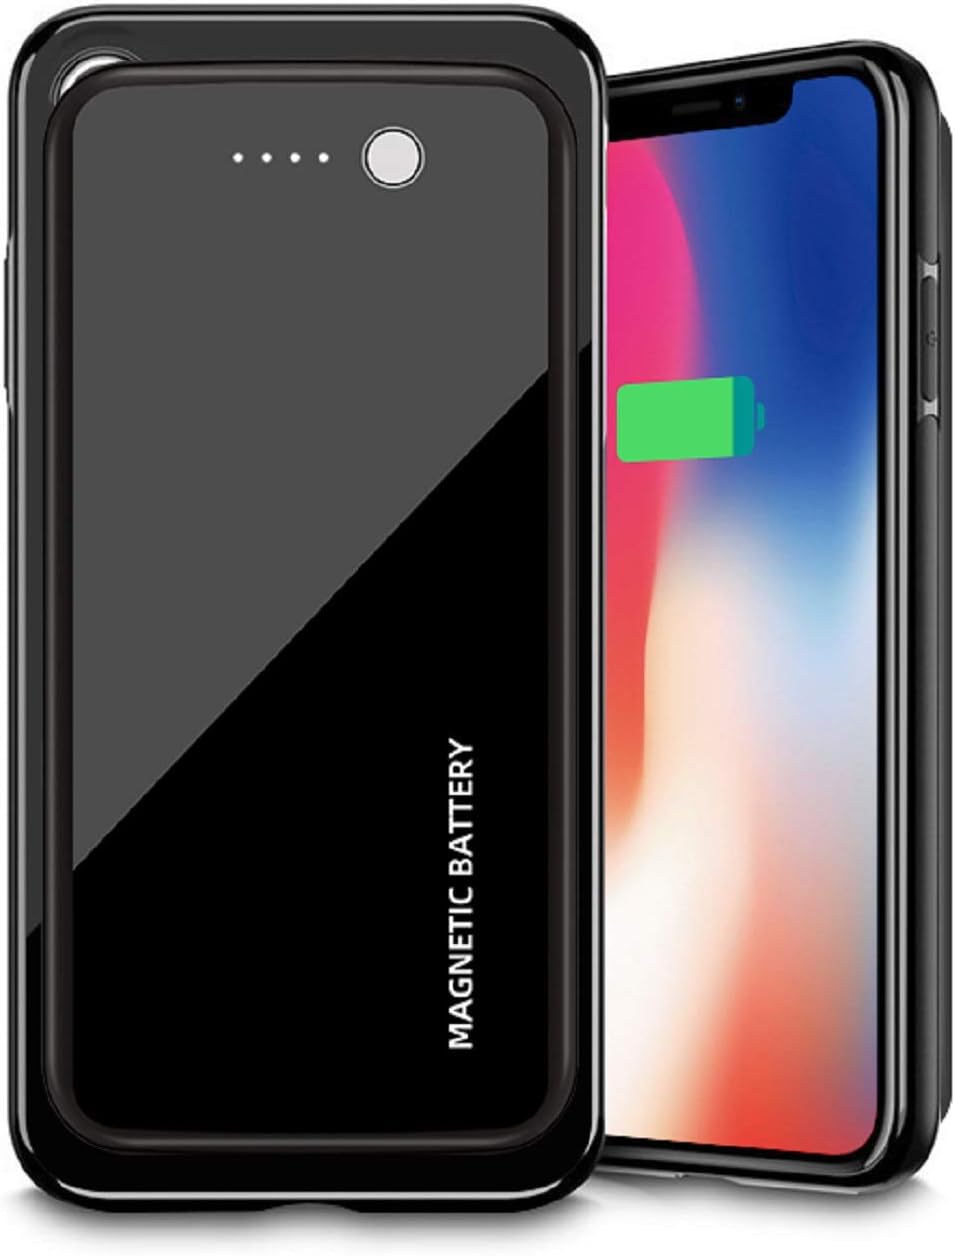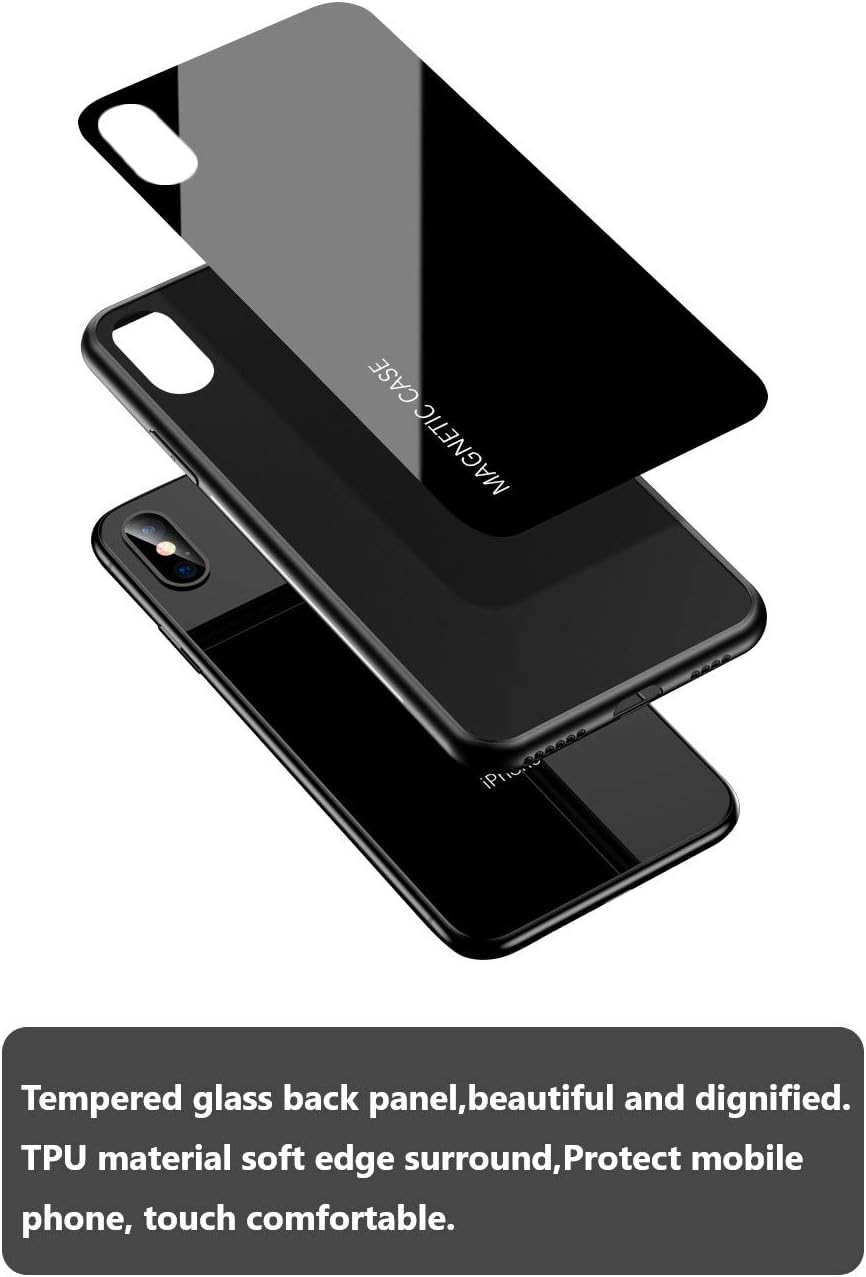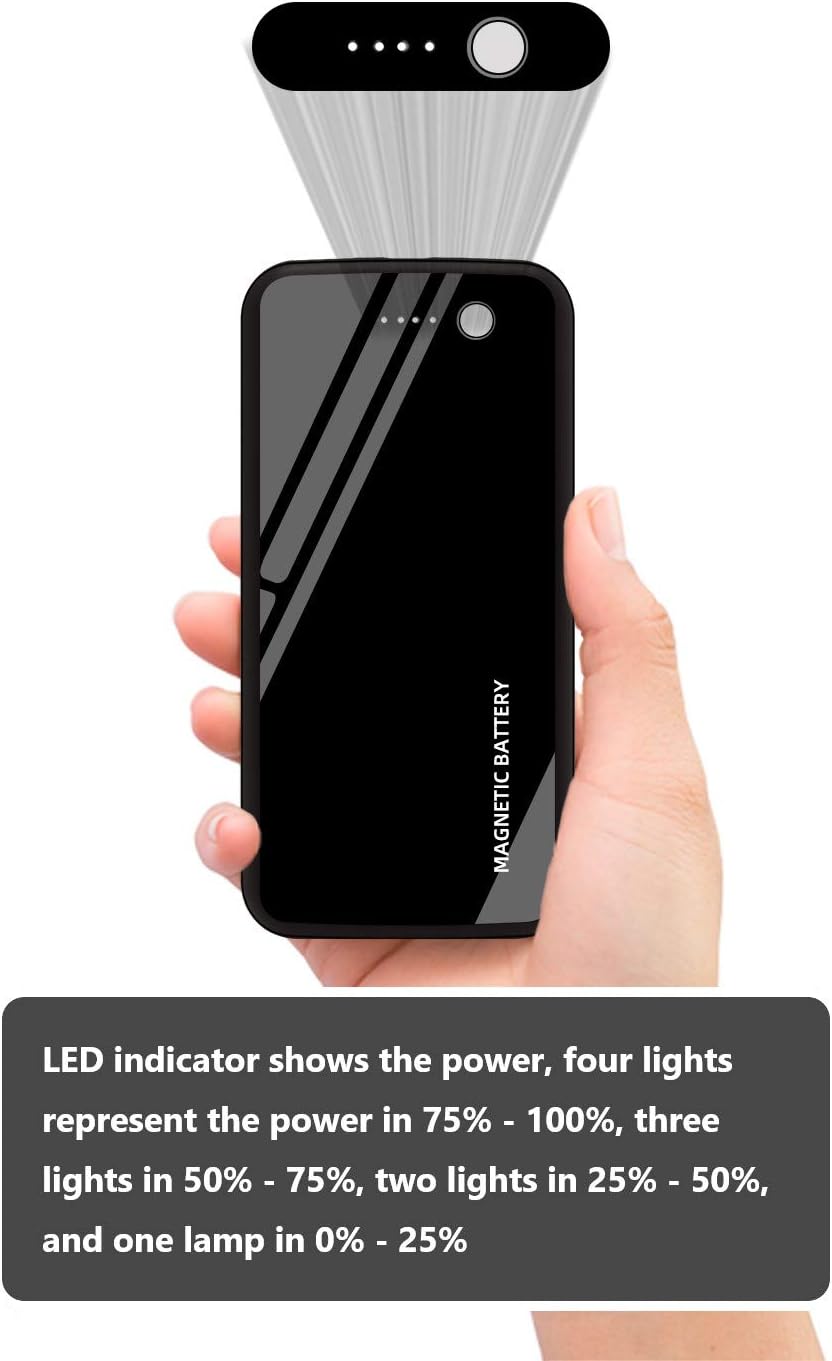
JFmori Wireless Charging Battery Case 5000mAh,Separable Magnetic Battery Case Protective Portable Battery Case,Rechargeable Extend Battery Pack Support Qi Cover Case (Black, iPhone 8/SE 2020)
Category: Cell Phones & Accessories
JFmori Separable Magnetic Wireless Battery Case 10000mAh >Notes 1. This charger's case and battery part is clip by magnetic,not compatible with normal phone case,the products is a cases and battery part together. 2. This charger case part can protect your phone in daily use,but not professional cell phone armor. 3. This battery case compatible with the phone shows on the SKU because of the case size different. 4. This wireless battery case will automatically turn on when you clip the battery and the case together. 5. This Cordless battery case will automatically turn off when the phone fully charged,if you want turn it off just double click the power button on the back of the battery part. 6. This battery case clip through magnetic function,and the silicone on the wireless panel is use for anti slip when battery and phone case cliped. 7. This battery case only support Qi wireless charge to your phone ,but not support wireless charging to the battery itself. 8. This battery case for iphone SE2020 and Iphone 8 only has 5000mAh capacity because the size of the phone. How to use 1. Install your phone into the phone case,and fully charge the battery part,then clip them together,it will automatically turn on and begin to charge. 2. To turn off the battery,double click the power button on the back of the battery part. Specification - Capacity : 10000mAh - Input : 5V2A - Output wired : 5V2A - Output wireless : 5V1A - Power Indicate 1 LED light 1%-25%,2 LED light 25%-50%,3 LED light 50%-75%,4 LED light 75%-100%. Package Included : 1 X Battery Case part 1 X 10000mAh Battery Part
Features: This Ture Wireless Battery Charging Case use the new wireless technology to charge your phone,basically it's a portable Qi Supported charger with our magnetic design,it can clip on the back of your phone and support you when you on the go.Only need your phone support Qi wireless charging function then no need use any cable.But also consider about customer needed,on the charger side it still keep 1 USB output to let you charge your other devices which not support Qi function. | Our Cordless Backup Charger Case is Compatible for Iphone SE2020（Iphone 8），Iphone 11,Iphone 11 pro,Iphone X/Xs,Samsung Note 10.Our Cases will not affect the normal use of the interface on your phone. You can still use lightning to charge your phone, or 3.5mm headphone connector,bluetooth accessories also can go.We keep molding new release phone cases to match all customer needed,will launch in future. | 5000mAh Real Ultra High Capacity,powered by high quality lithium polymer battery cell,through wireless charging can actually release 5000-6000mAh of power to your phone,almost double time charge of normall phone capacity.Through the USB output port it can release 7500-8500mAh of power to your devices.Let you no longer have the trouble of energy shortage when you work out.(The actual capacity of the cell is 5000mah, and the power supply is estimated according to the conversion efficiency) | Our Wireless Charging Extend Battery Case use dual materials Design,not only looks good but the hold feeling also great.The soft edge use TPU soft silicone material to protect your phone from bumping and falling,back of the cases we use tempered glass to provide a beautiful,dignified,modern design.battery part,we choose A class lithium polymer battery cell.And the PCM provide fully hardware protection,incl overheat,overcharge ,over-discharge,short circuit,provide safe and convenient energy | Customer satisfaction is our primary priority. if you have any questions, issues or concerns feel free to contact us via Amazon seller contact,and we would be more than happy to assist,usually we will reply you in 24 hours.24 Month after-Sale Technical Support, 30days worry free return.